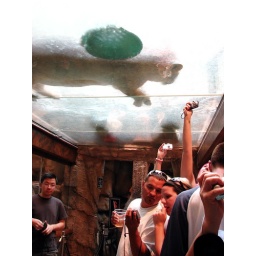
under a sleeping lion